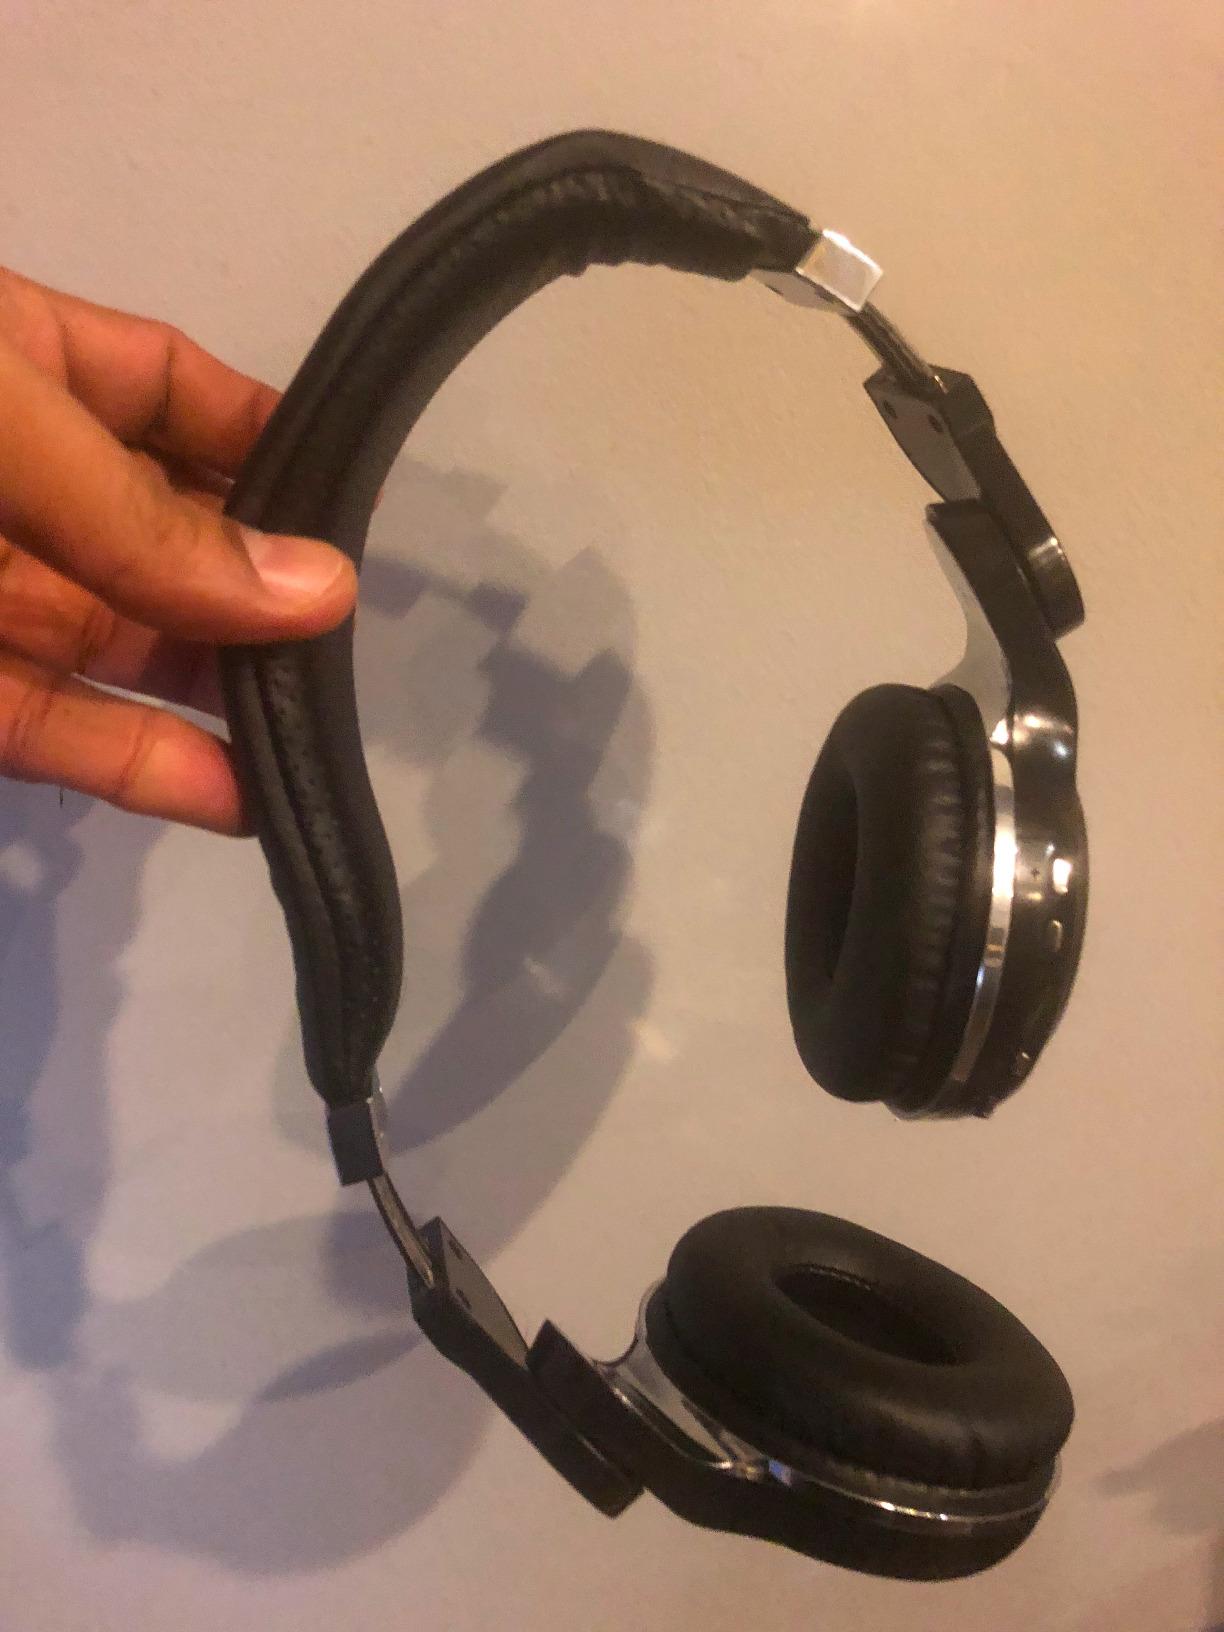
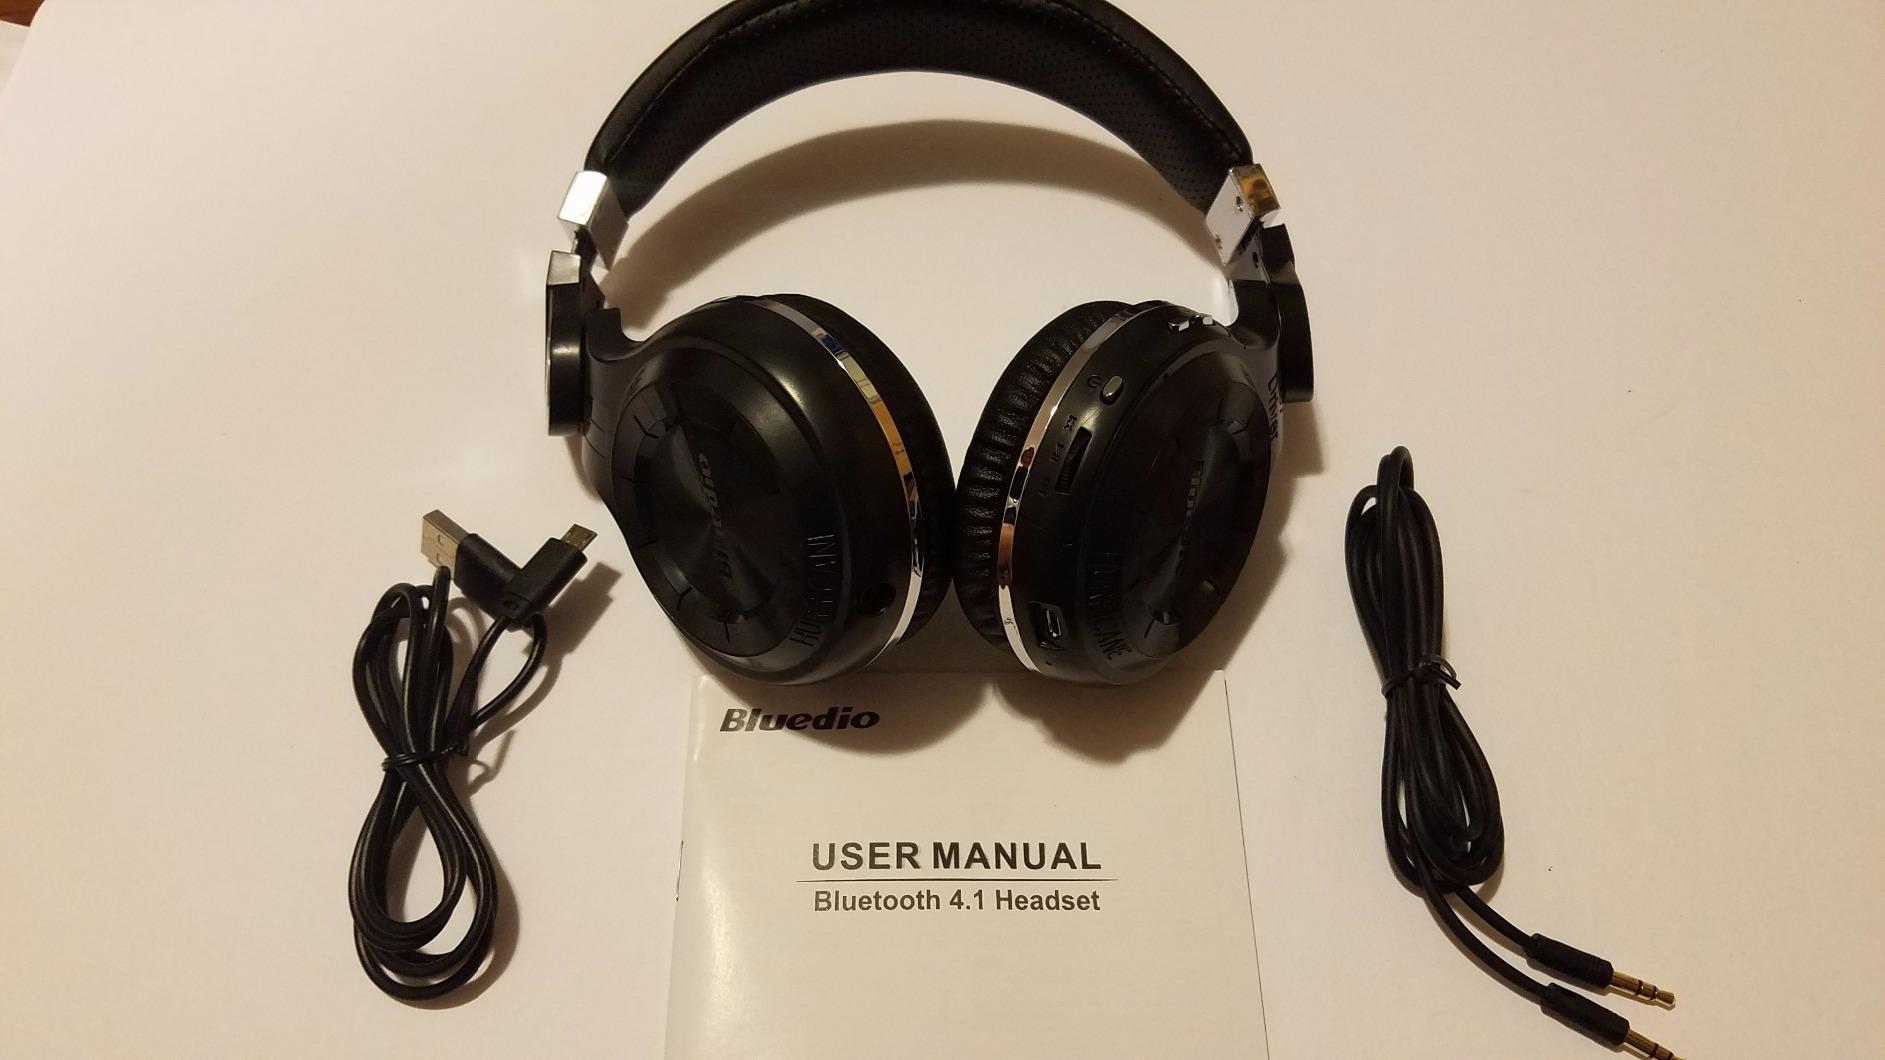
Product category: headphones
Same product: no